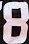
Number: 8